Criterion Hotel, Perth

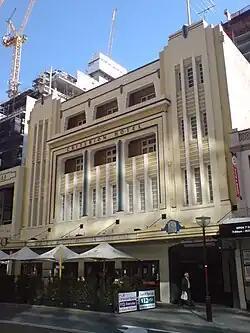

The Criterion Hotel, formerly the Regatta Hotel, is a hotel in Perth, Western Australia. It is the only remaining Art Deco hotel in the Perth central business district.